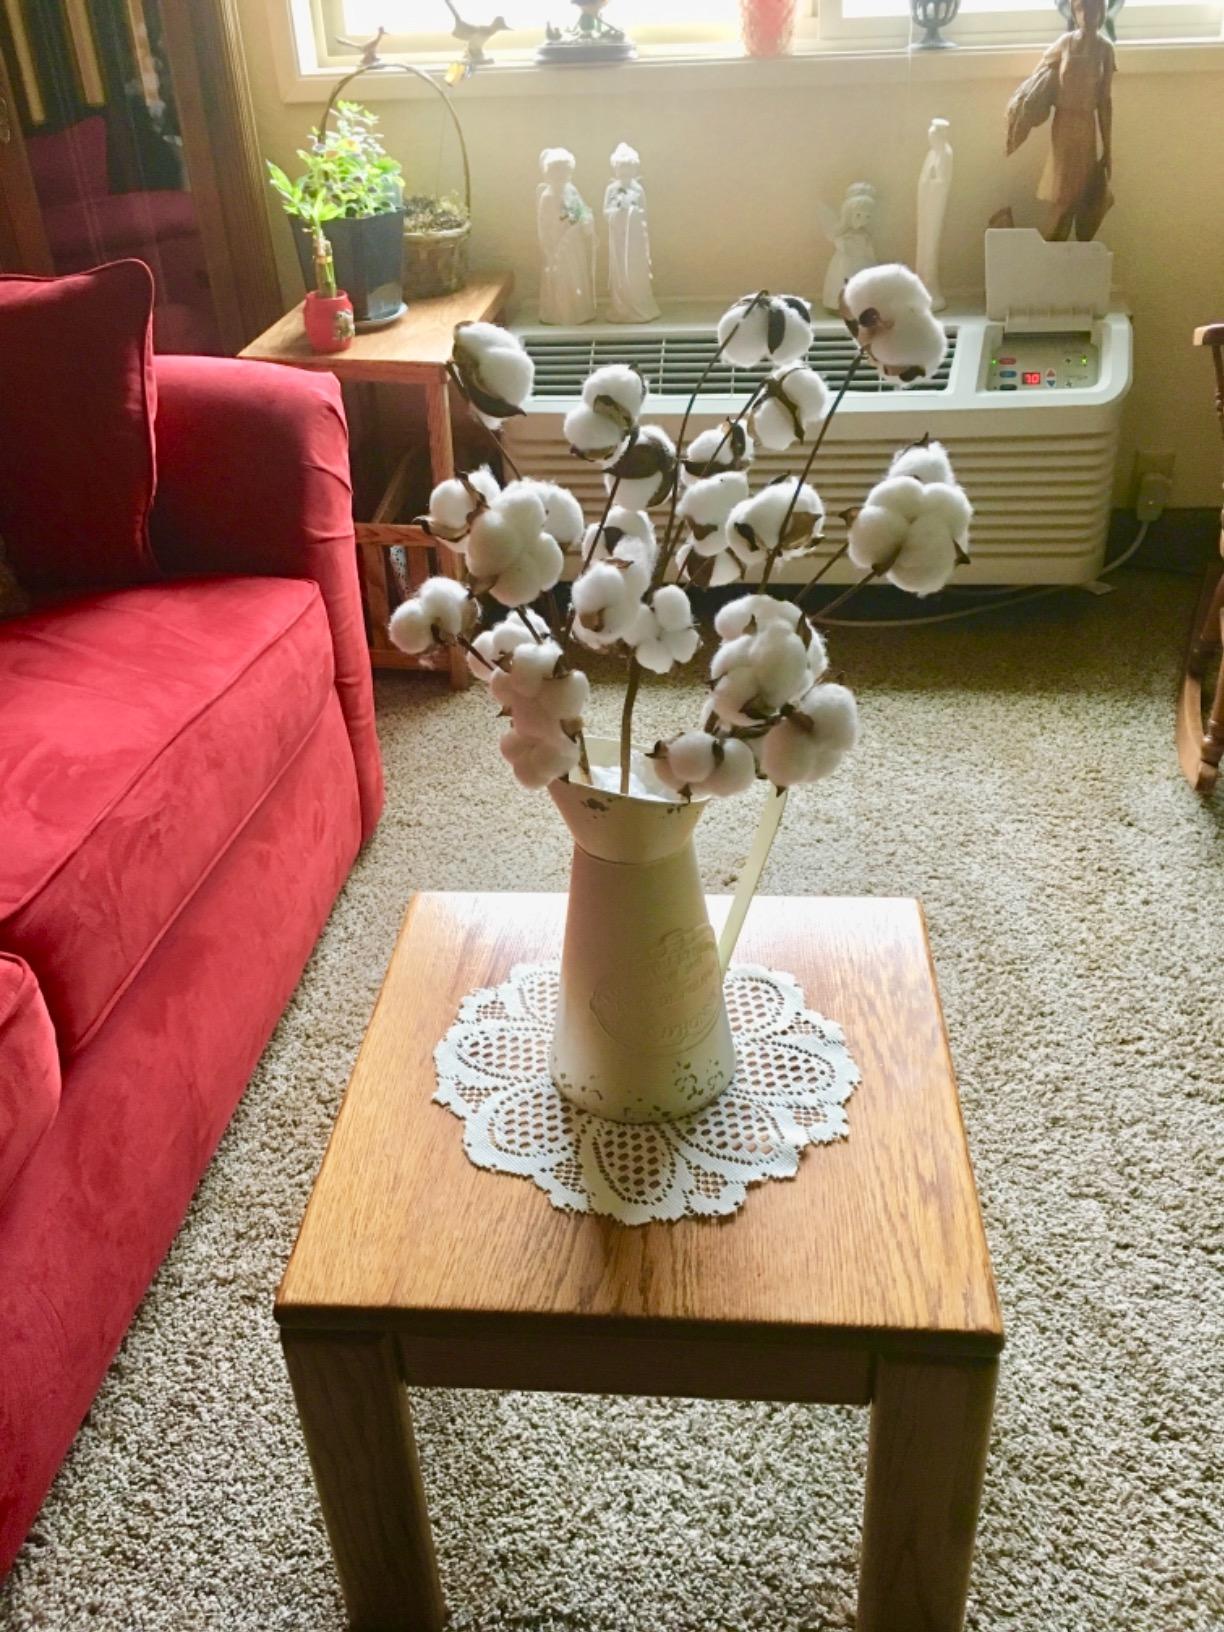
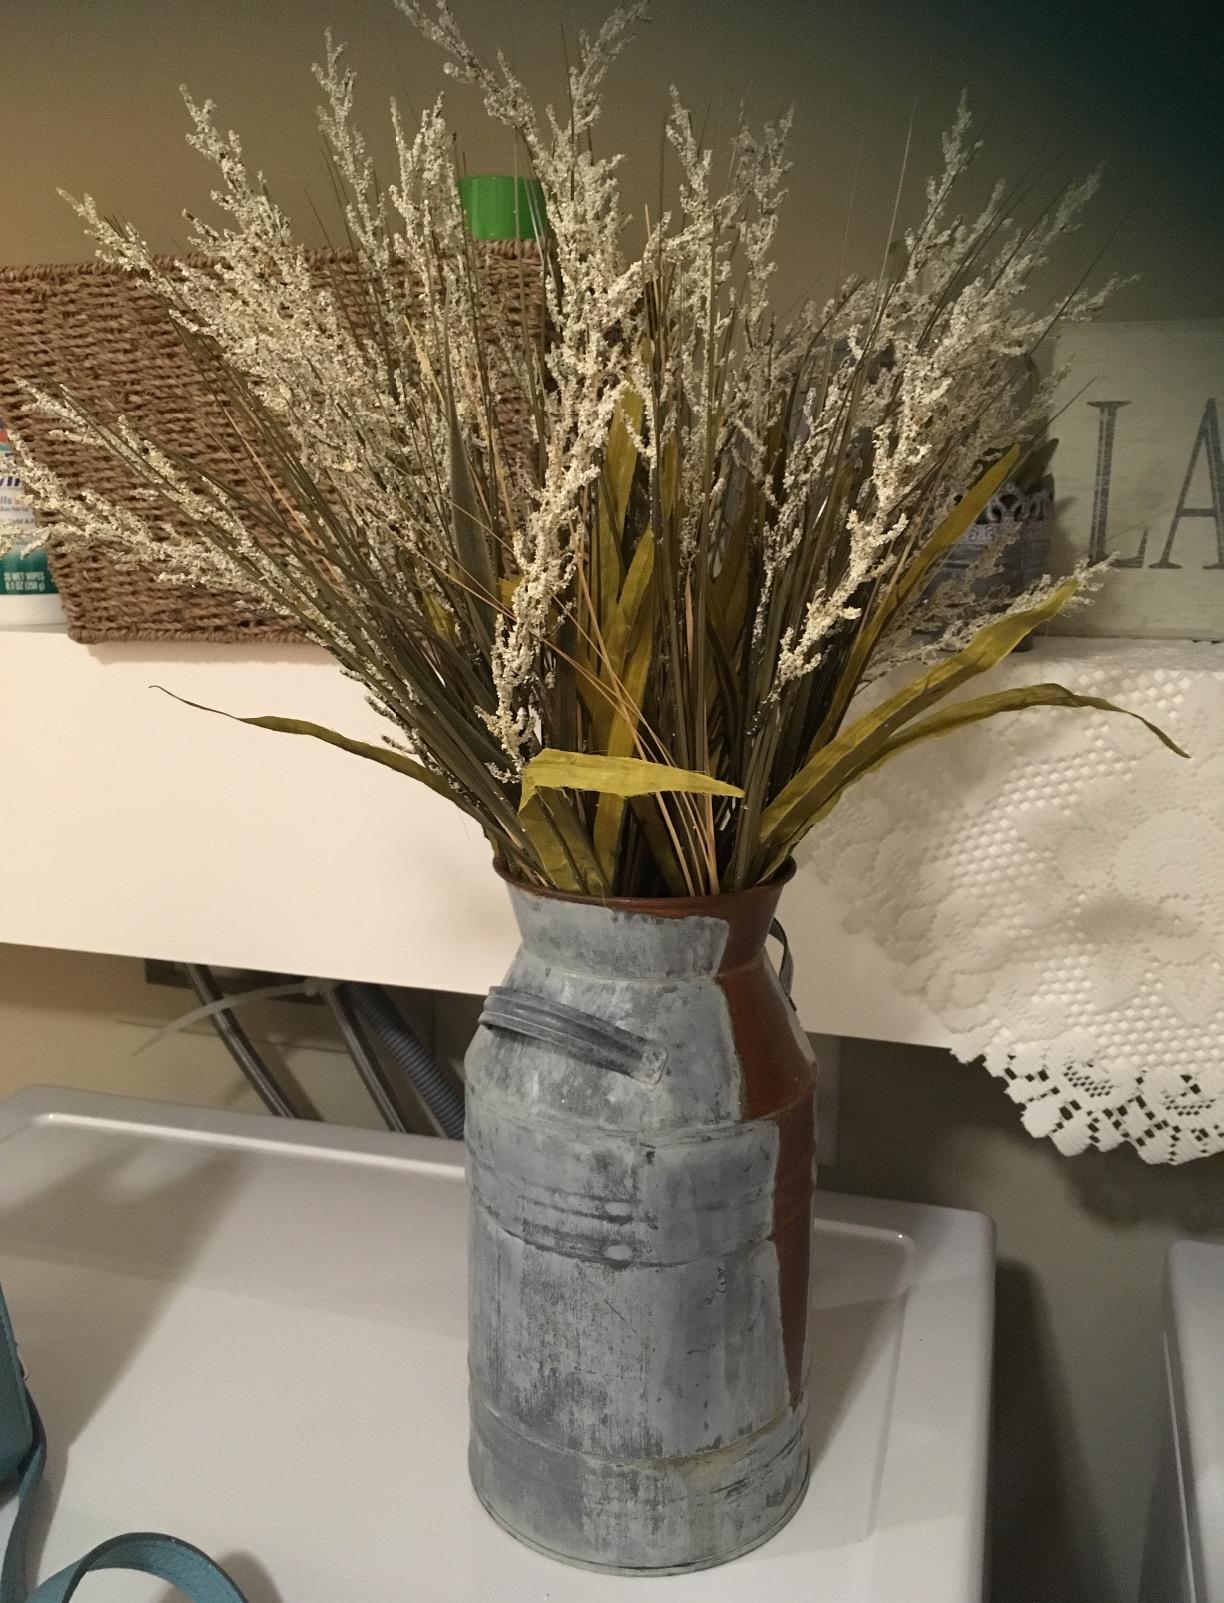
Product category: vase
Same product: no